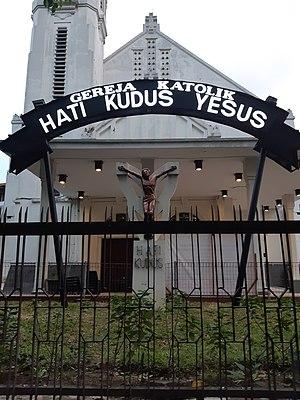
Cet article recense les cathédrales d'Indonésie.